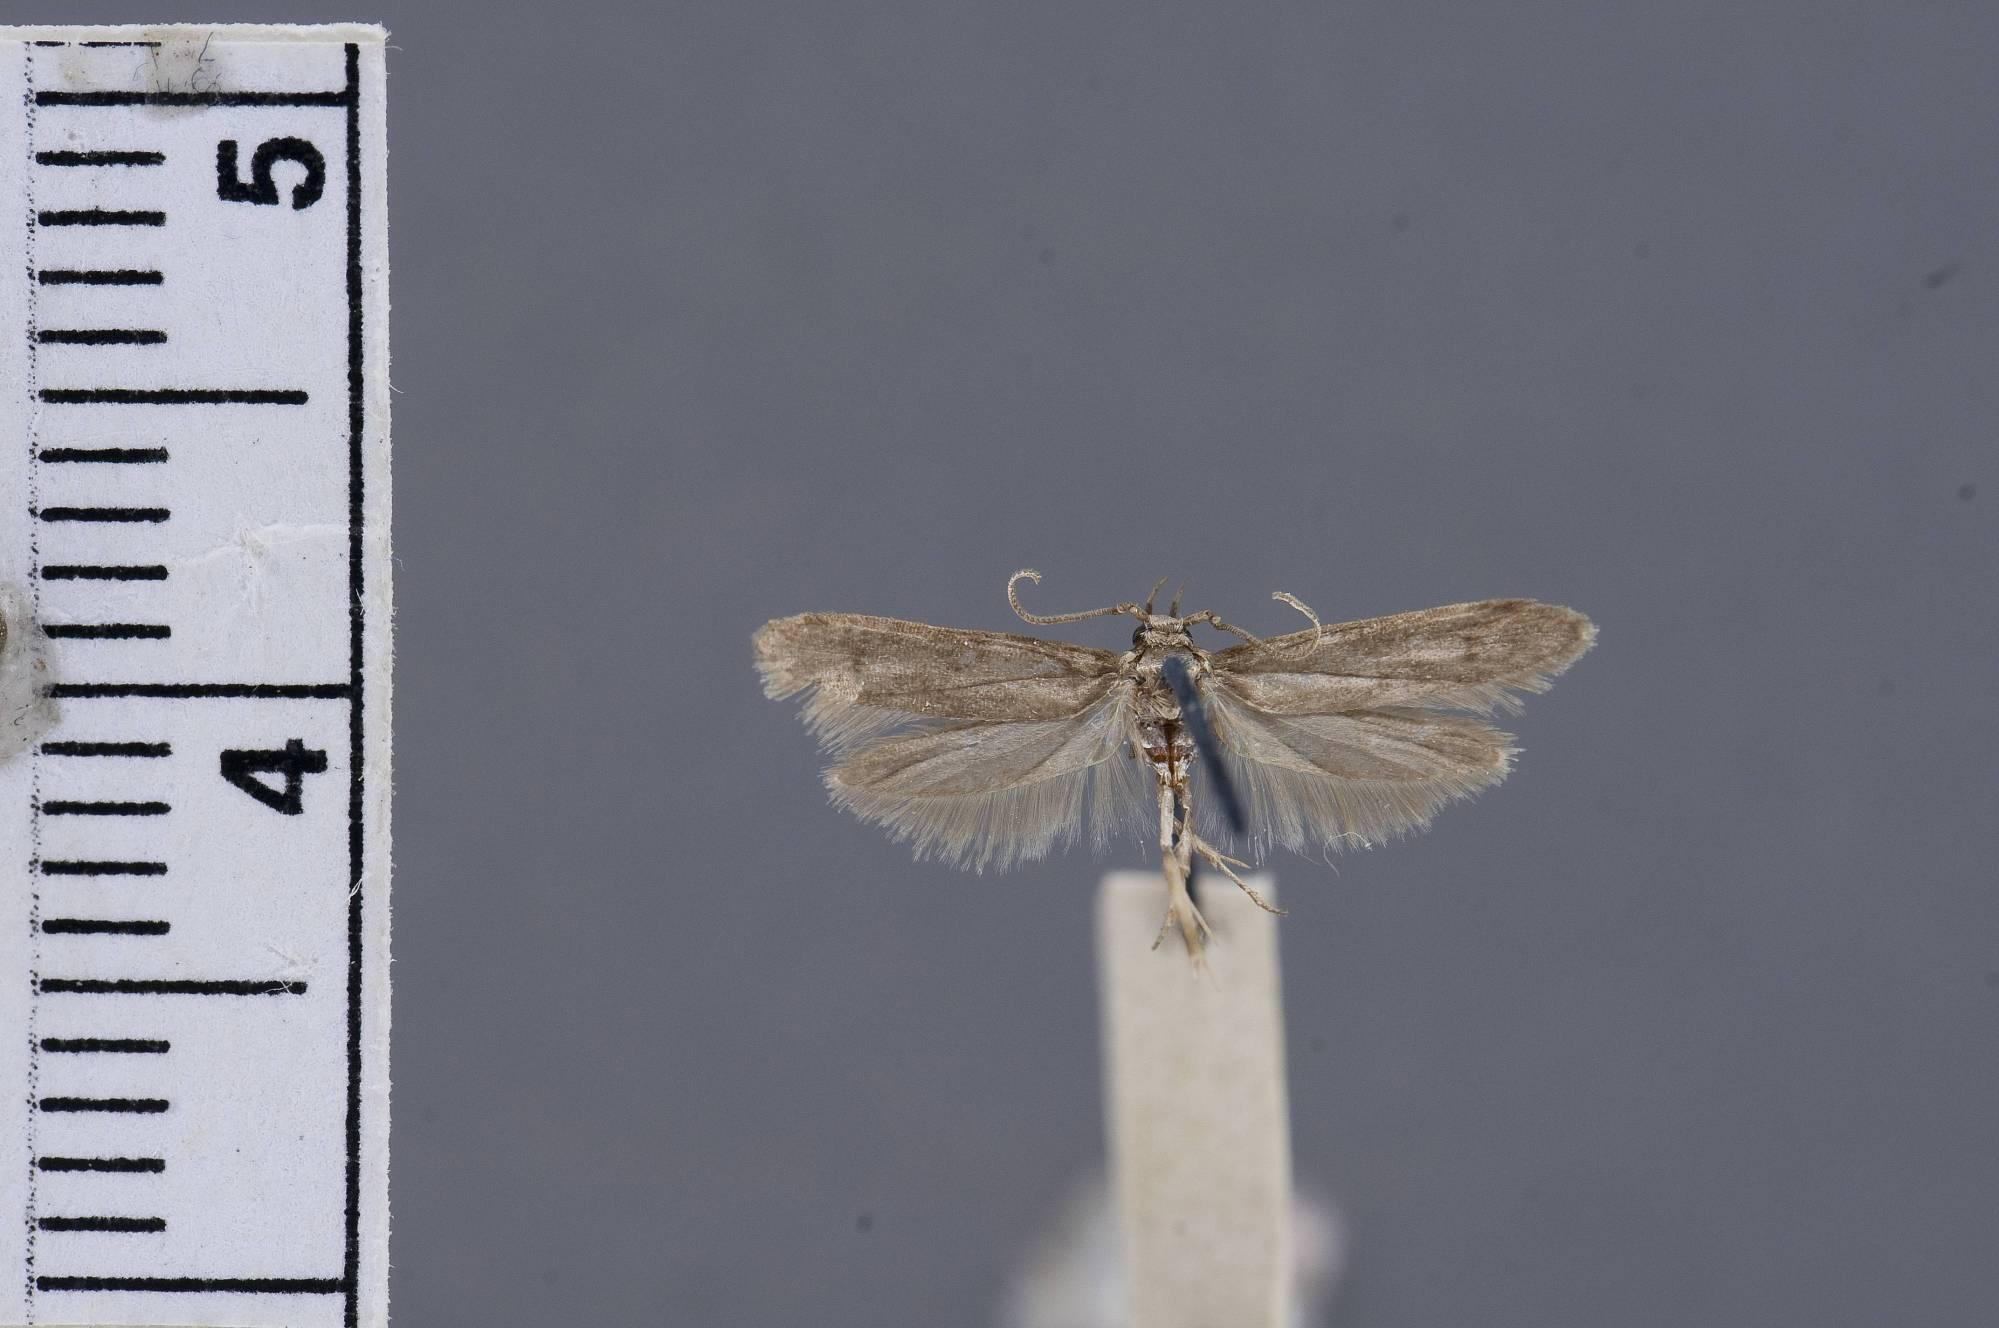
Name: Holcocera dives
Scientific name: Holcocera dives Dietz, 1910
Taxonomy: Animalia, Arthropoda, Insecta, Lepidoptera, Glossata, Blastobasidae, Blastobasinae
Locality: Cohasset, Norfolk, Massachusetts, United States
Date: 16 Jun 1907